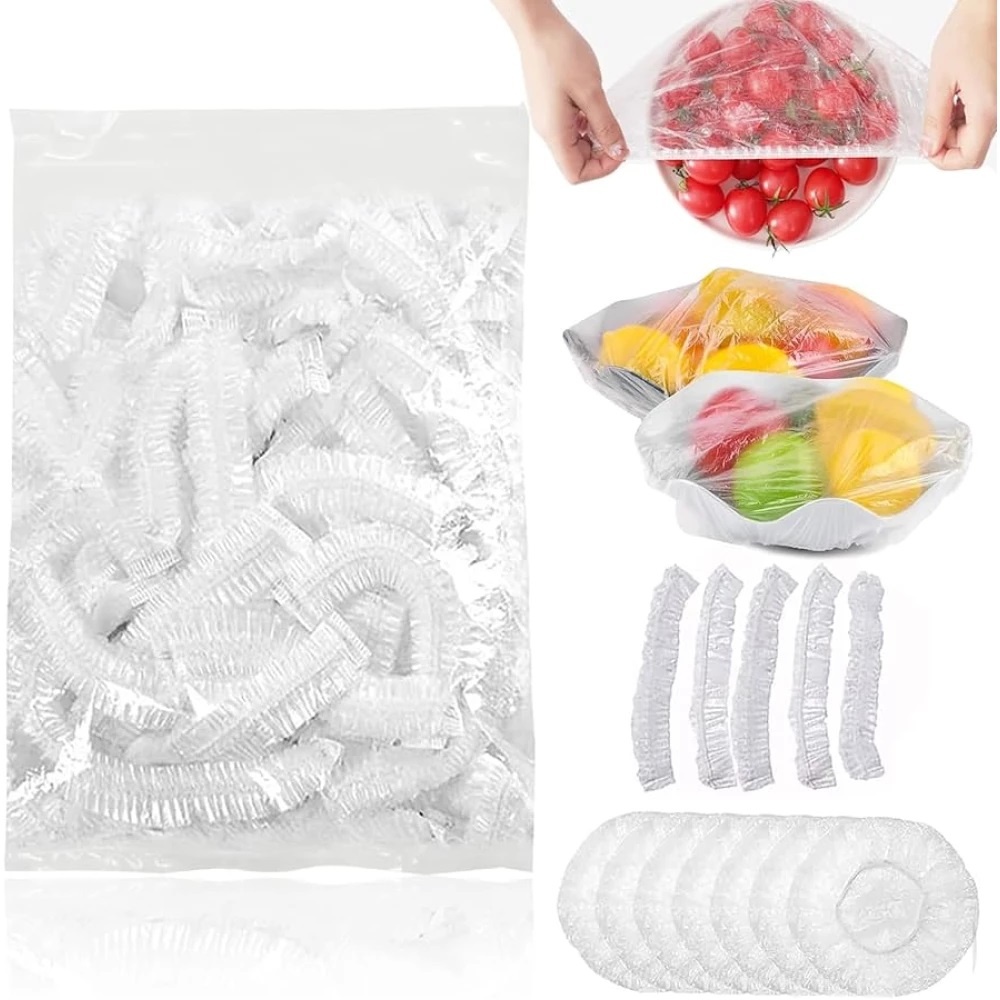
Set 200 de Folii din Plastic de Protectie pentru Alimente
Acest set de 200 de folii din plastic este soluția perfectă pentru a păstra alimentele proaspete și aromele intacte pentru perioade mai îndelungate. Ideal pentru uz zilnic în bucătărie, dar și pentru evenimente, picnicuri sau pentru depozitarea alimentelor în frigider. Setul include 200 de folii, suficient pentru utilizare pe termen lung, acoperind diverse nevoi de depozitare și protecție alimentară. Fabricate din plastic de înaltă calitate, foliile sunt durabile și nu se rup ușor, asigurând o etanșare sigură pentru o mai bună conservare a prospețimii. Fiecare folie este concepută pentru a se potrivi cu diverse tipuri de recipiente – de la boluri și farfurii, până la caserole de diferite dimensiuni. Foliile oferă o barieră împotriva umezelii și a mirosurilor, păstrând alimentele în condiții optime. Folia se aplică rapid și se aruncă după utilizare, facilitând o depozitare igienică și rapidă. Diametrul pungilor de depozitare a alimentelor este de aproximativ 12 cm, care poate fi intins la 40 cm. Potrivit pentru farfurii cu un diametru de 10-28 cm.
Brand: ofertealiexpress
Category: Home & Garden > Kitchen & Dining > Food Storage > Food Wraps > Plastic Wrap